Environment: real
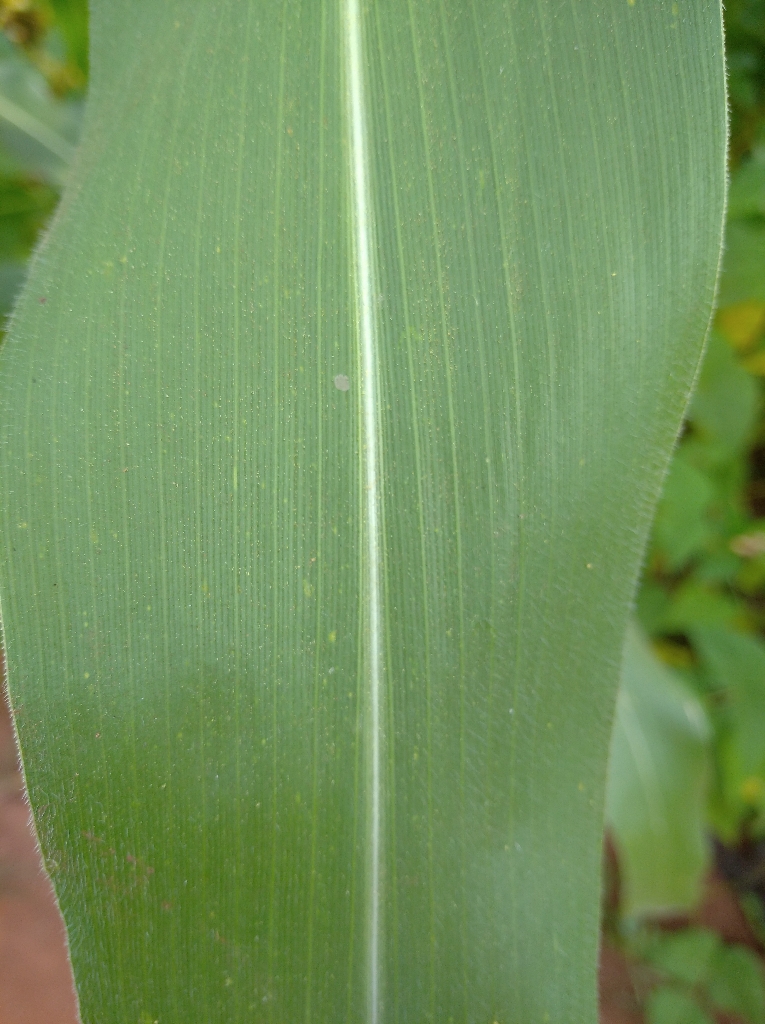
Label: healthy